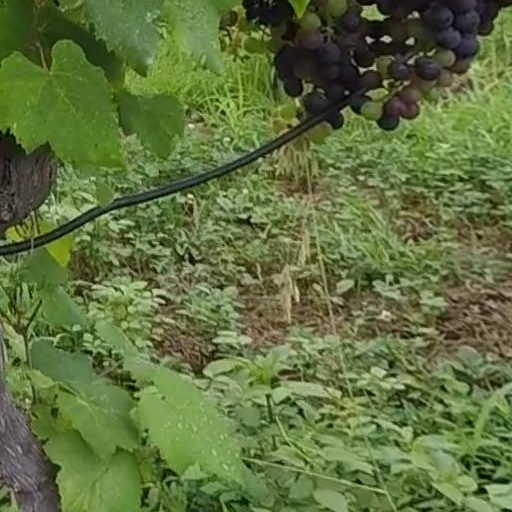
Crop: grape